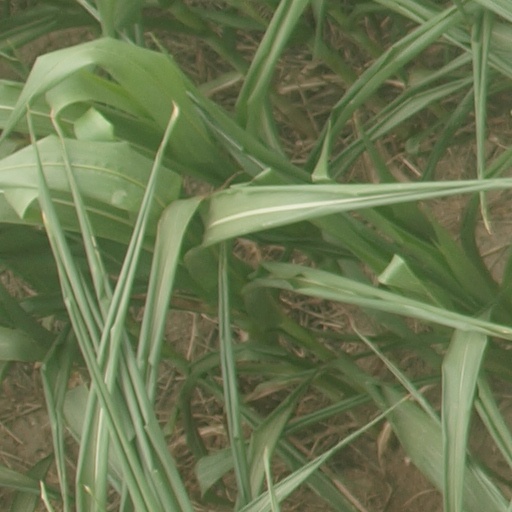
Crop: maize; corn